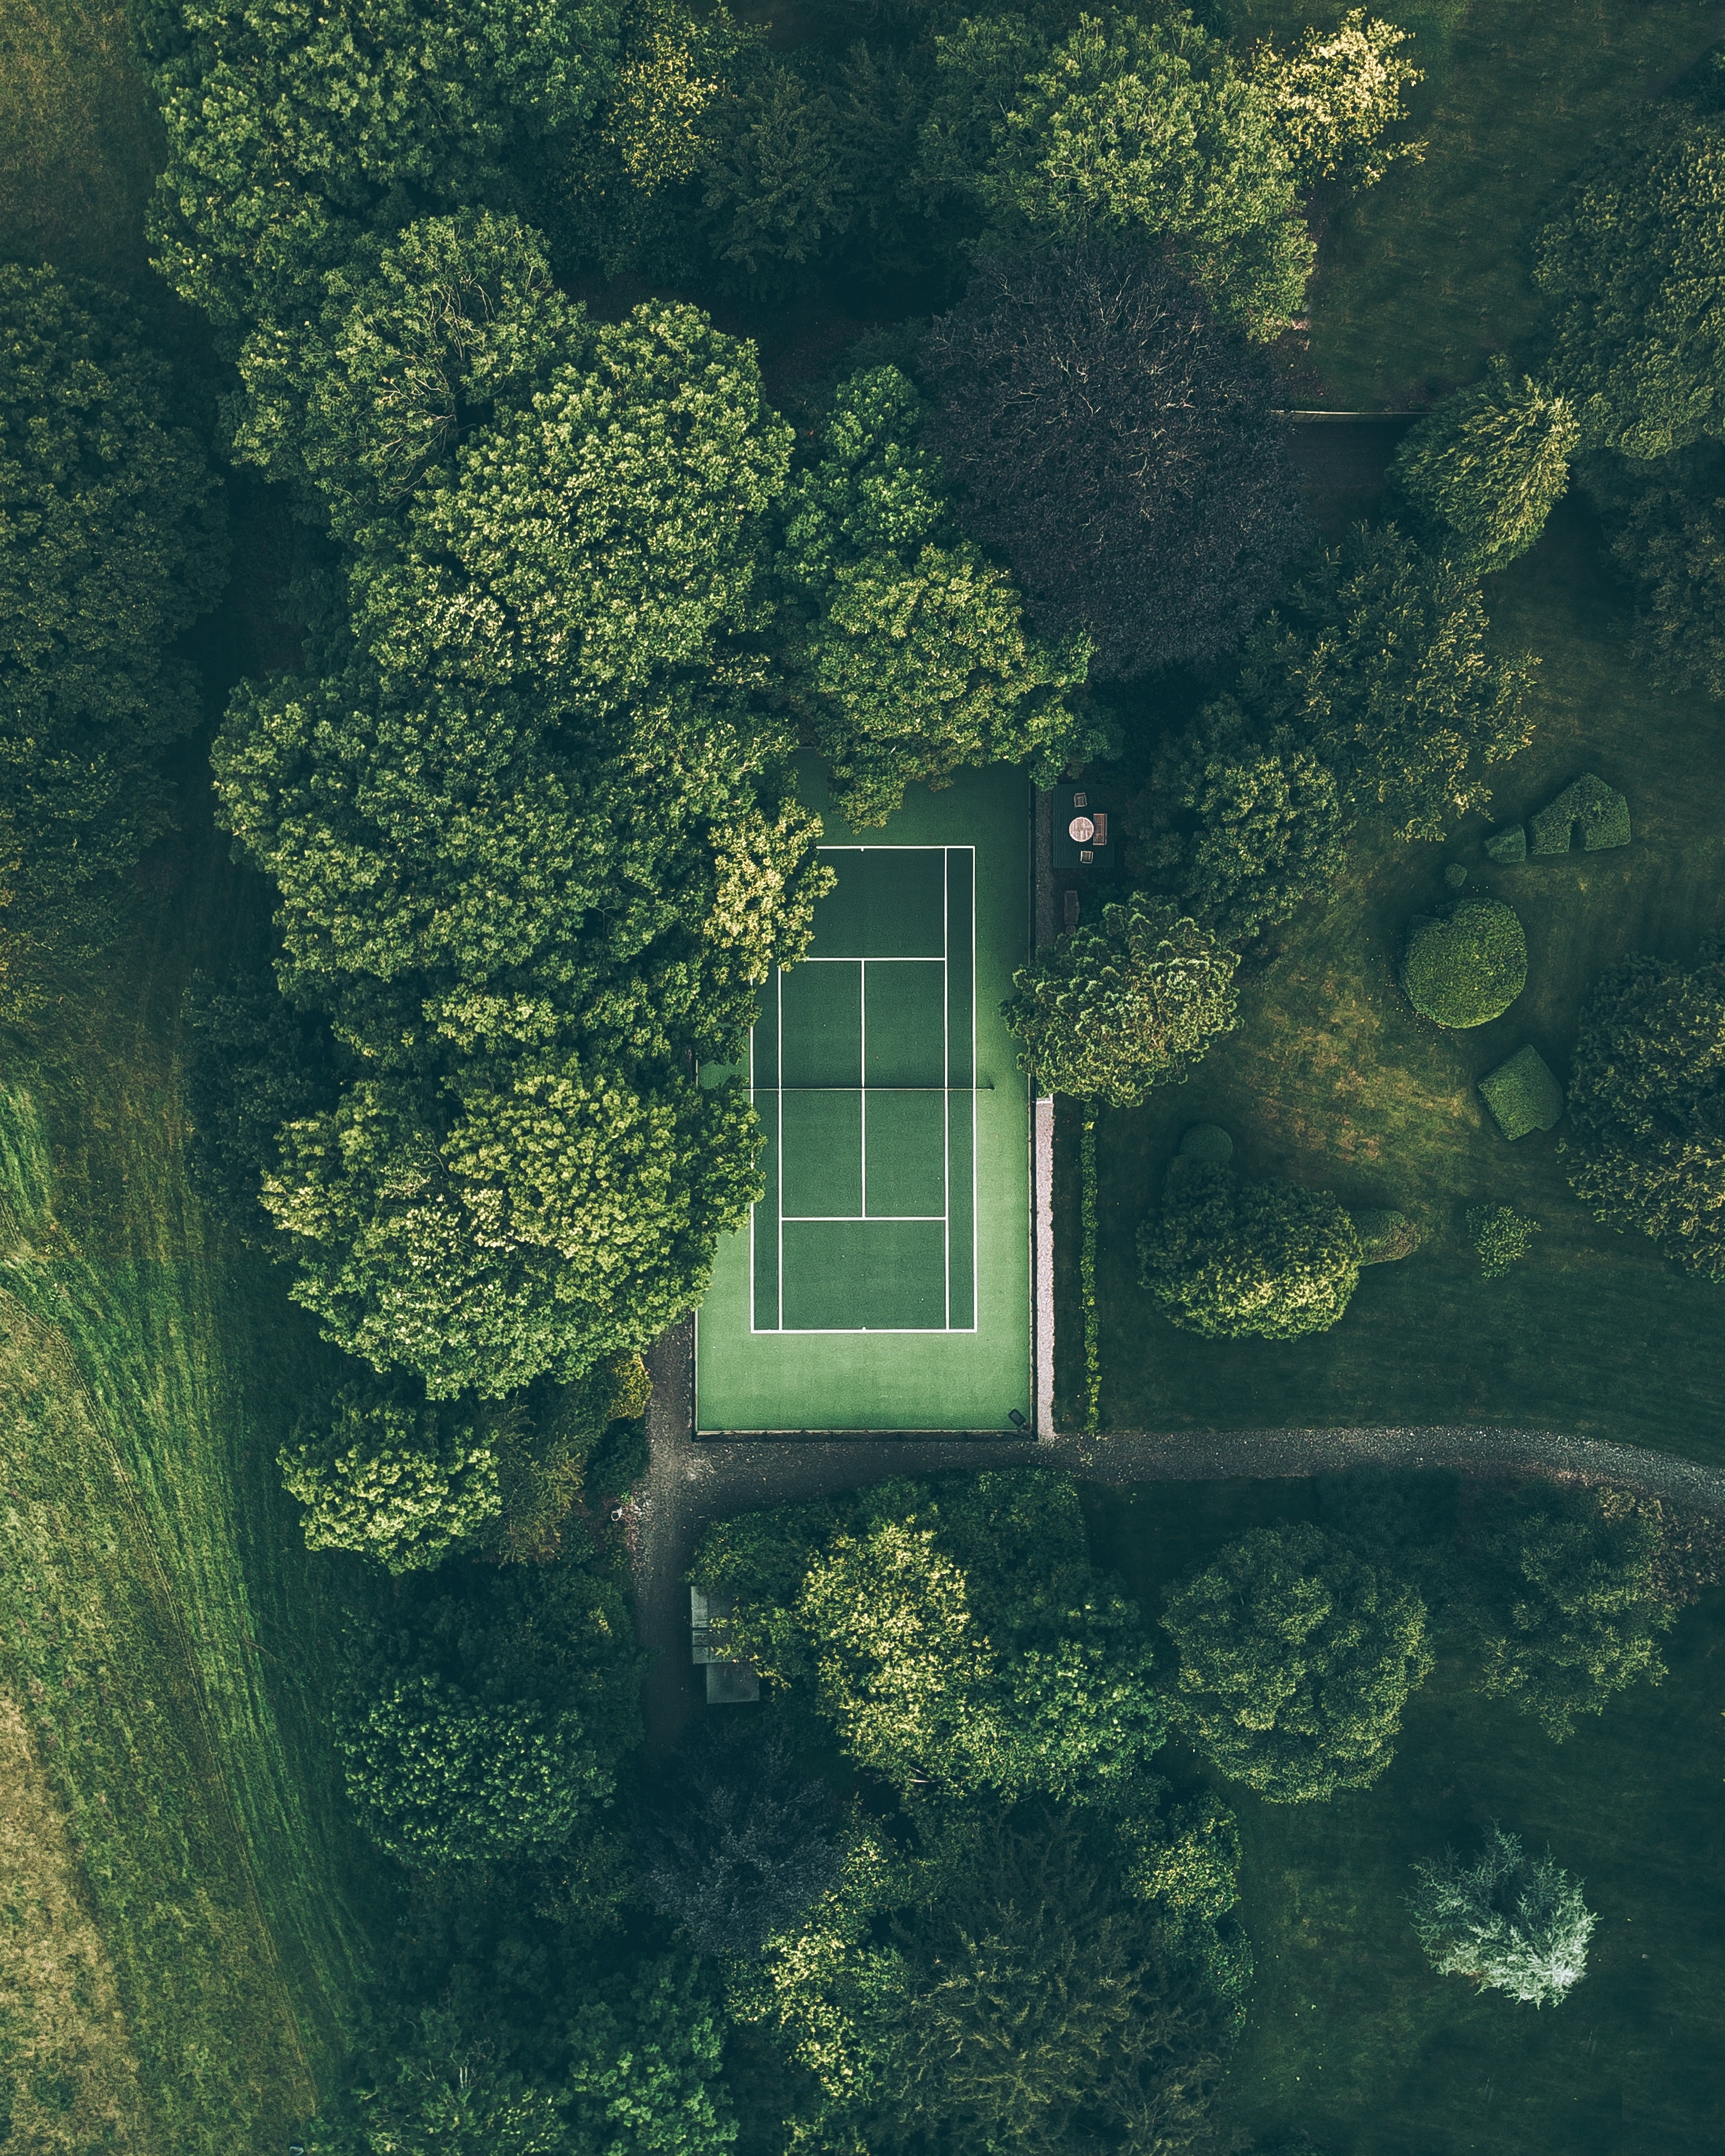
landscape, tree, nature, forest, grass, branch, sky, house, leaf, green, vegetation, plantation, woodland, biome, old growth forest, computer wallpaper